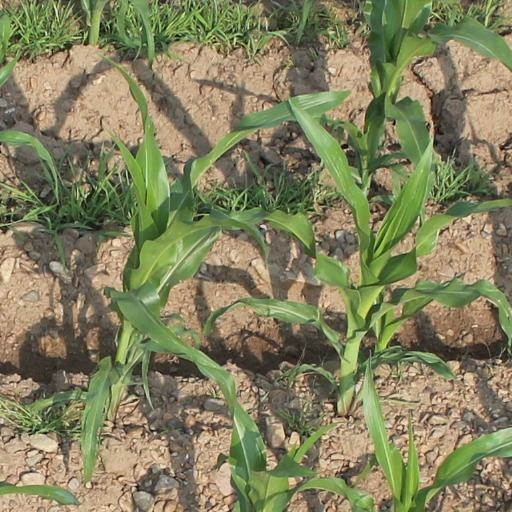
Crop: maize; corn